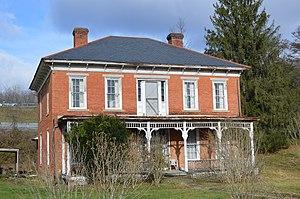
Lost Creek est une municipalité américaine située dans le comté de Harrison en Virginie-Occidentale.